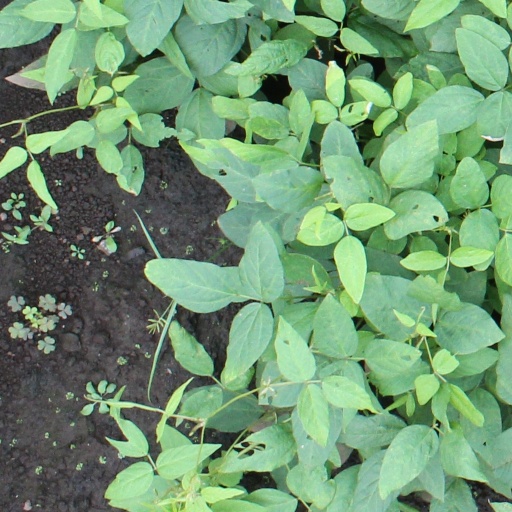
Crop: soybean